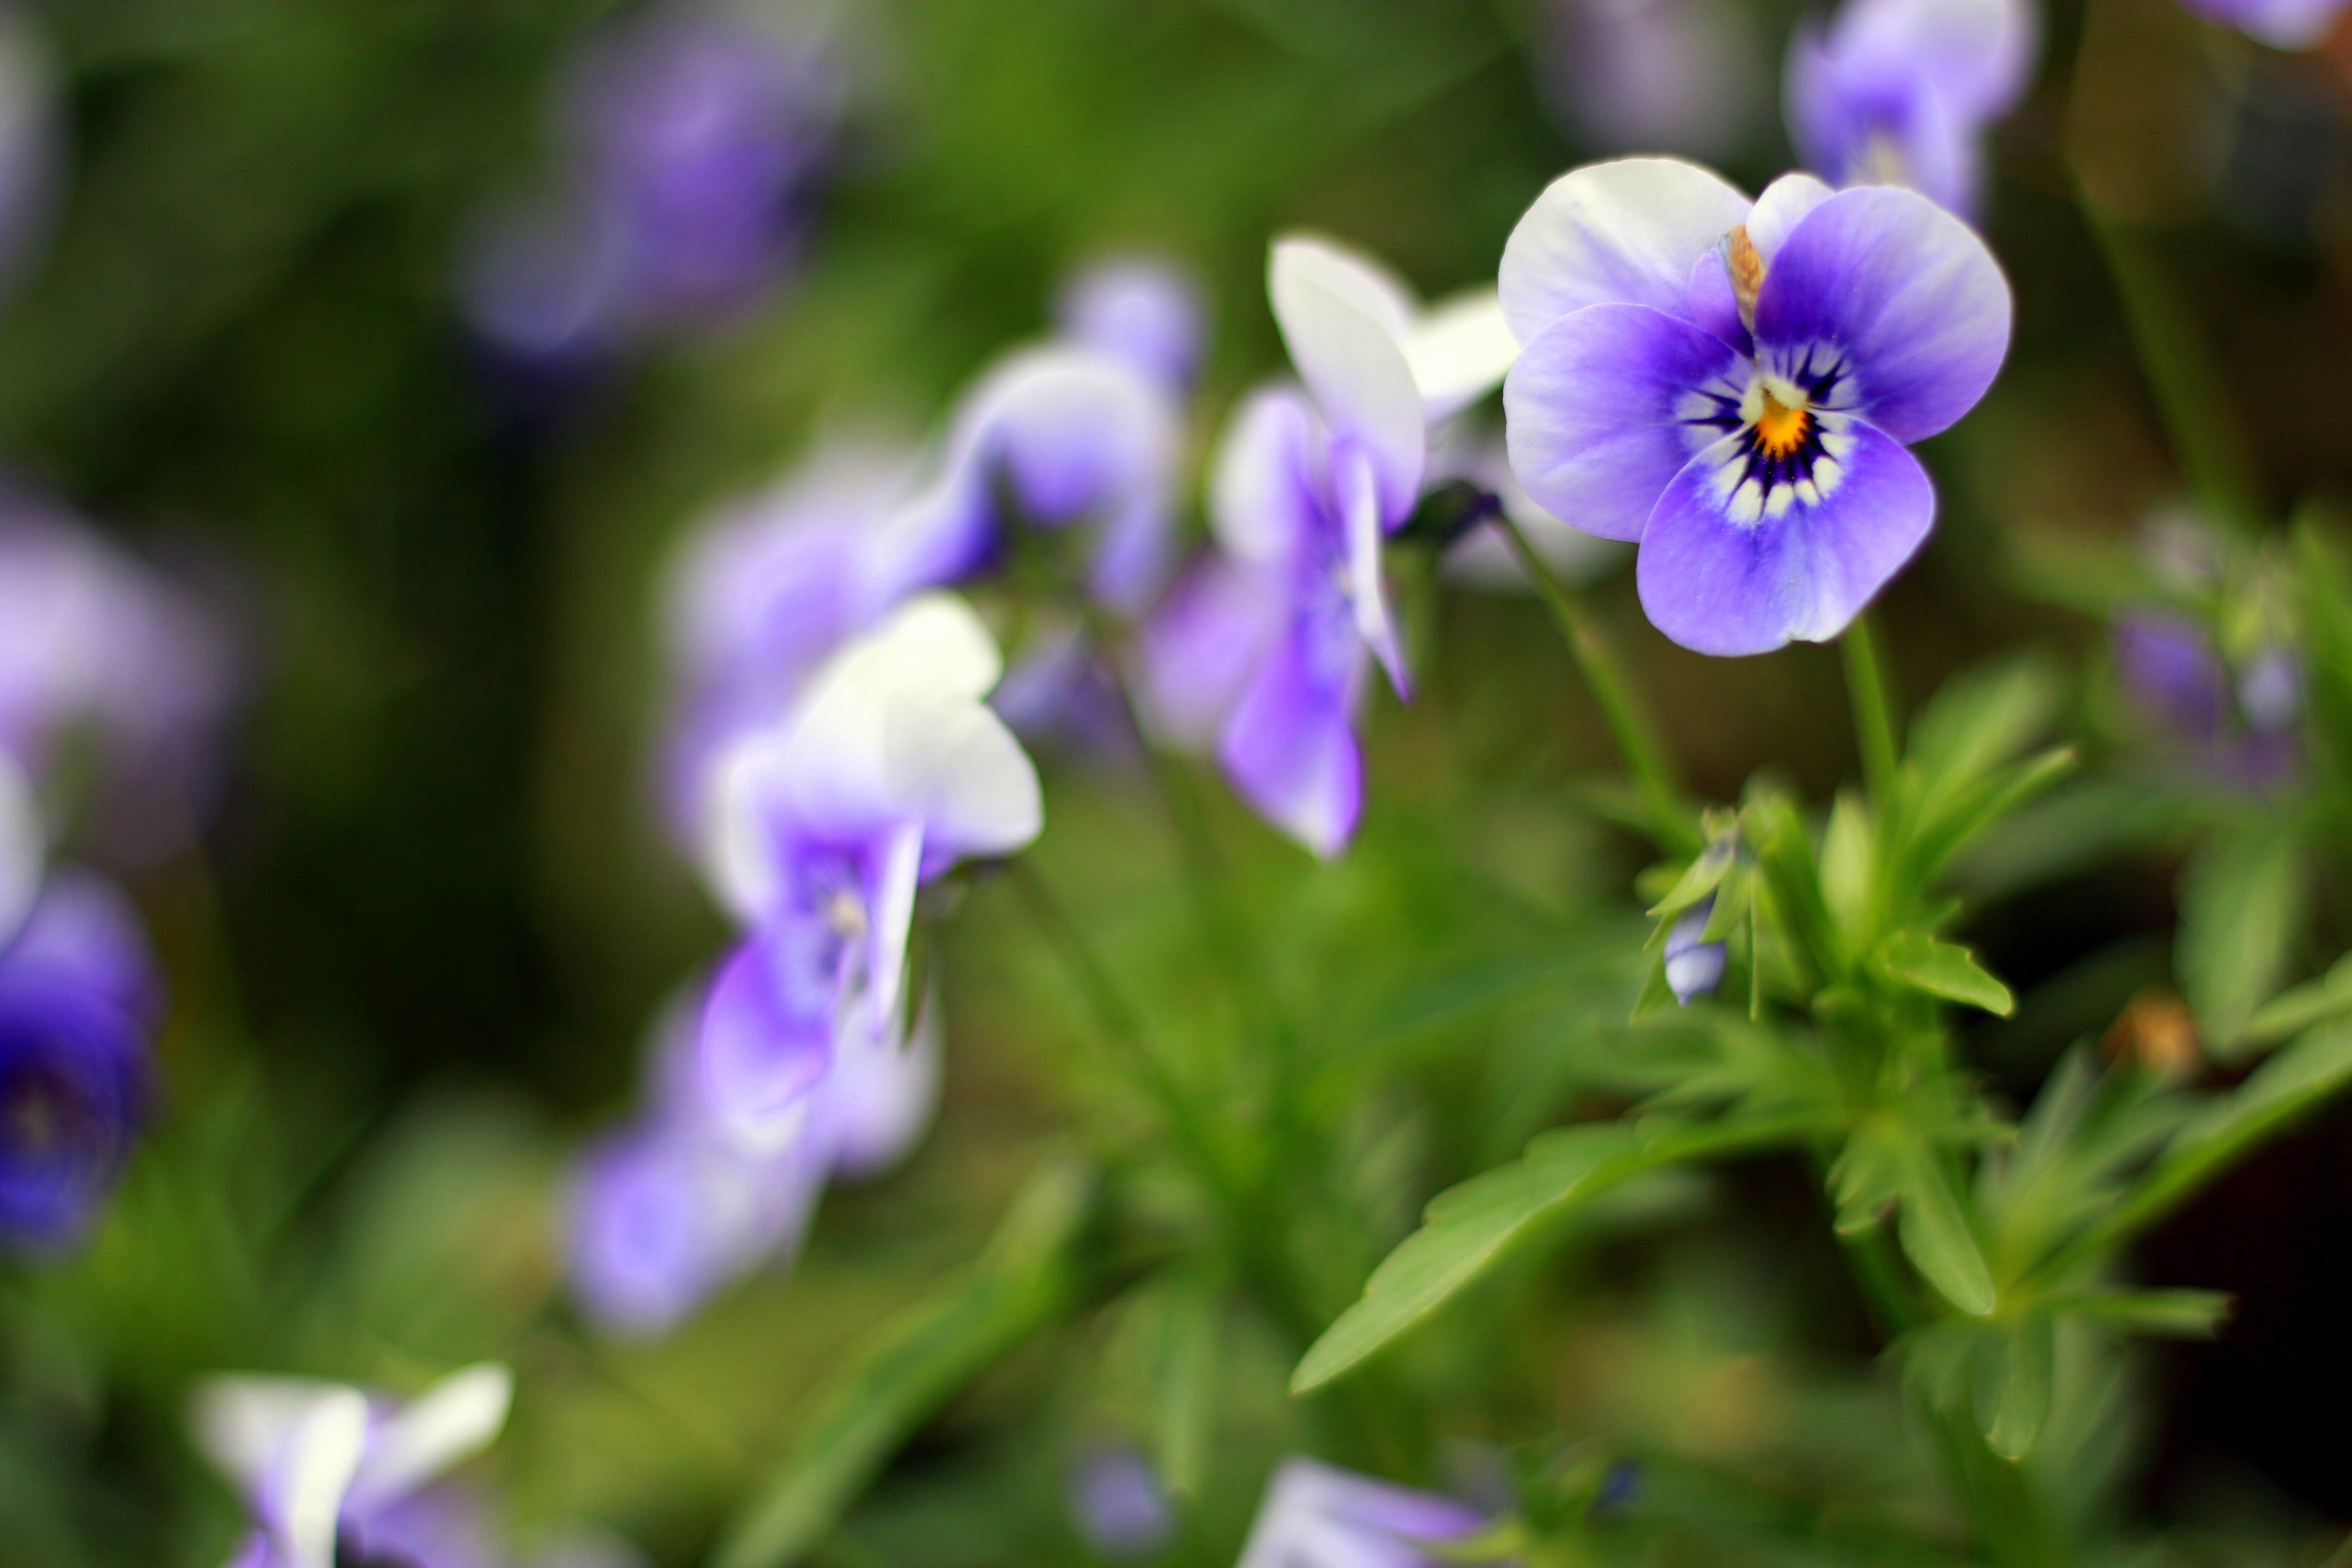
blossom, plant, flower, purple, bloom, city, floral, spring, natural, park, botany, colorful, garden, flora, wildflower, viola, macro photography, pansy, flowering plant, dayflower, land plant, violet family, dayflower family